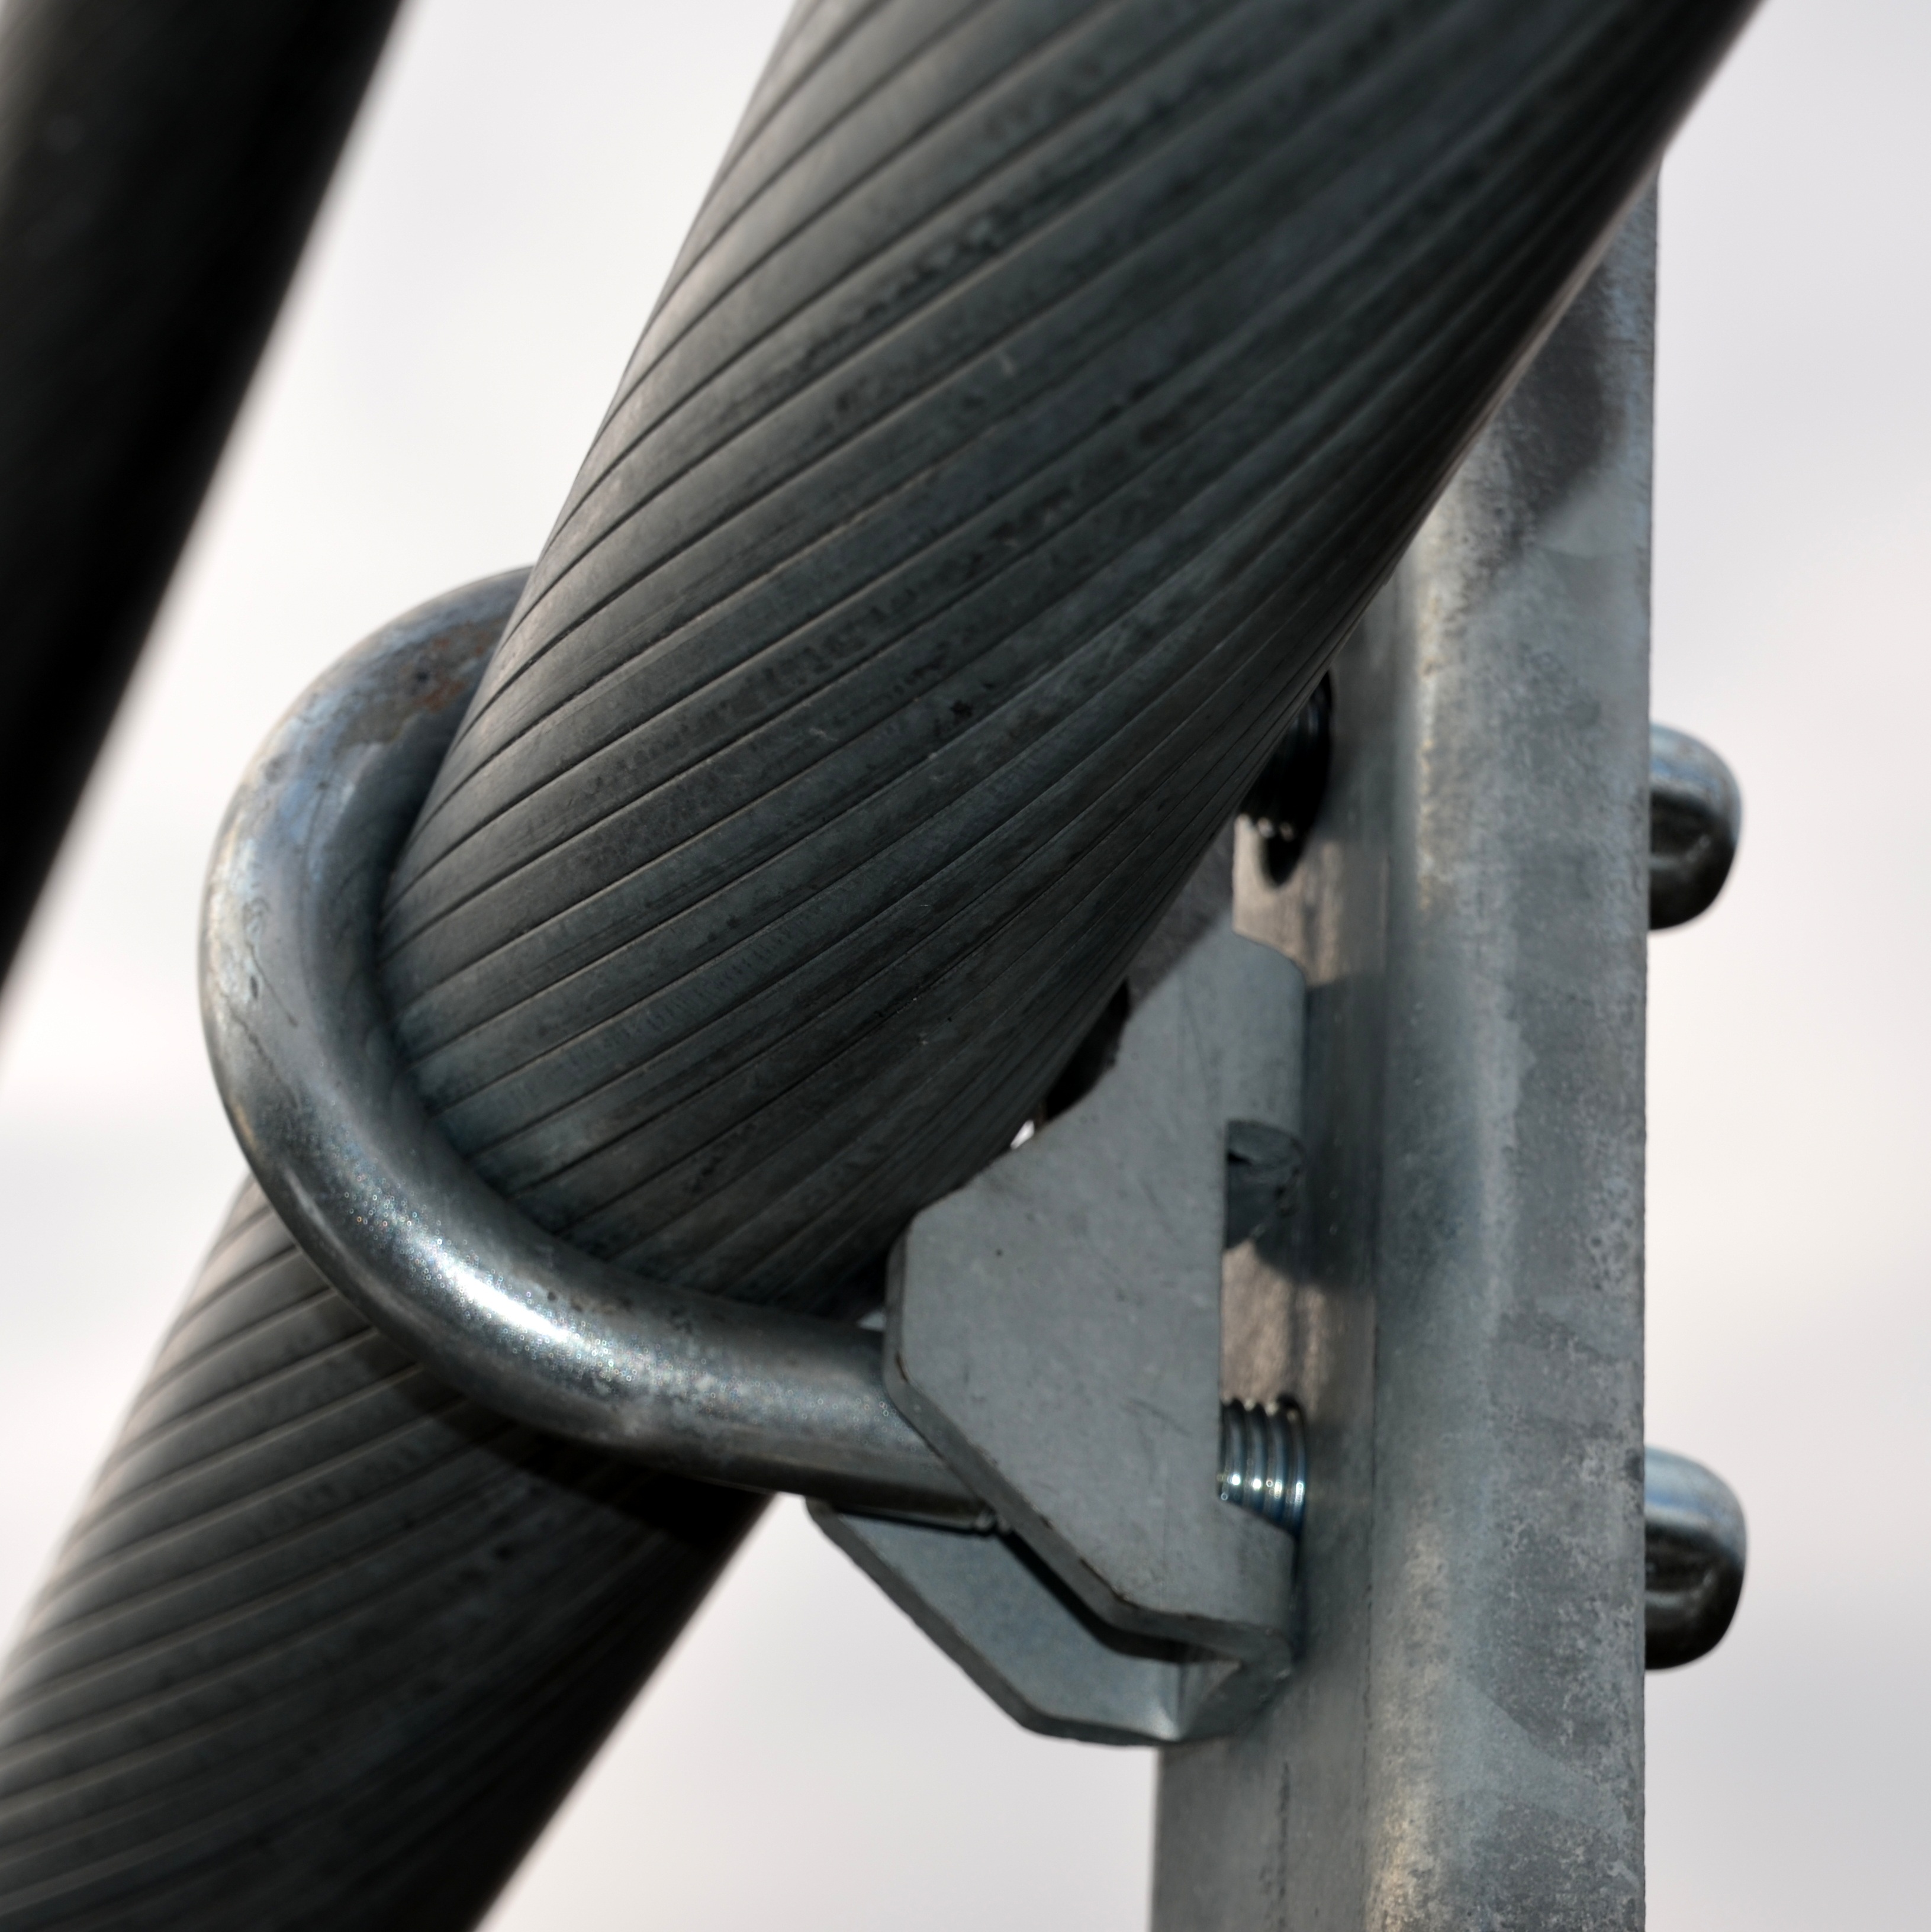
wing, wheel, steel, wire, metal, material, tire, festival, mount, automotive exterior, automotive tire